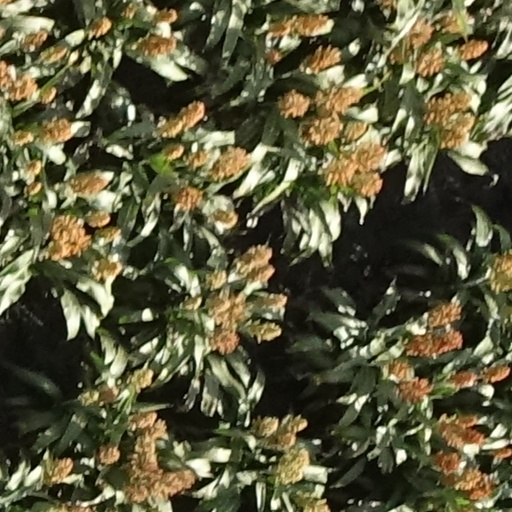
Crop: sorghum